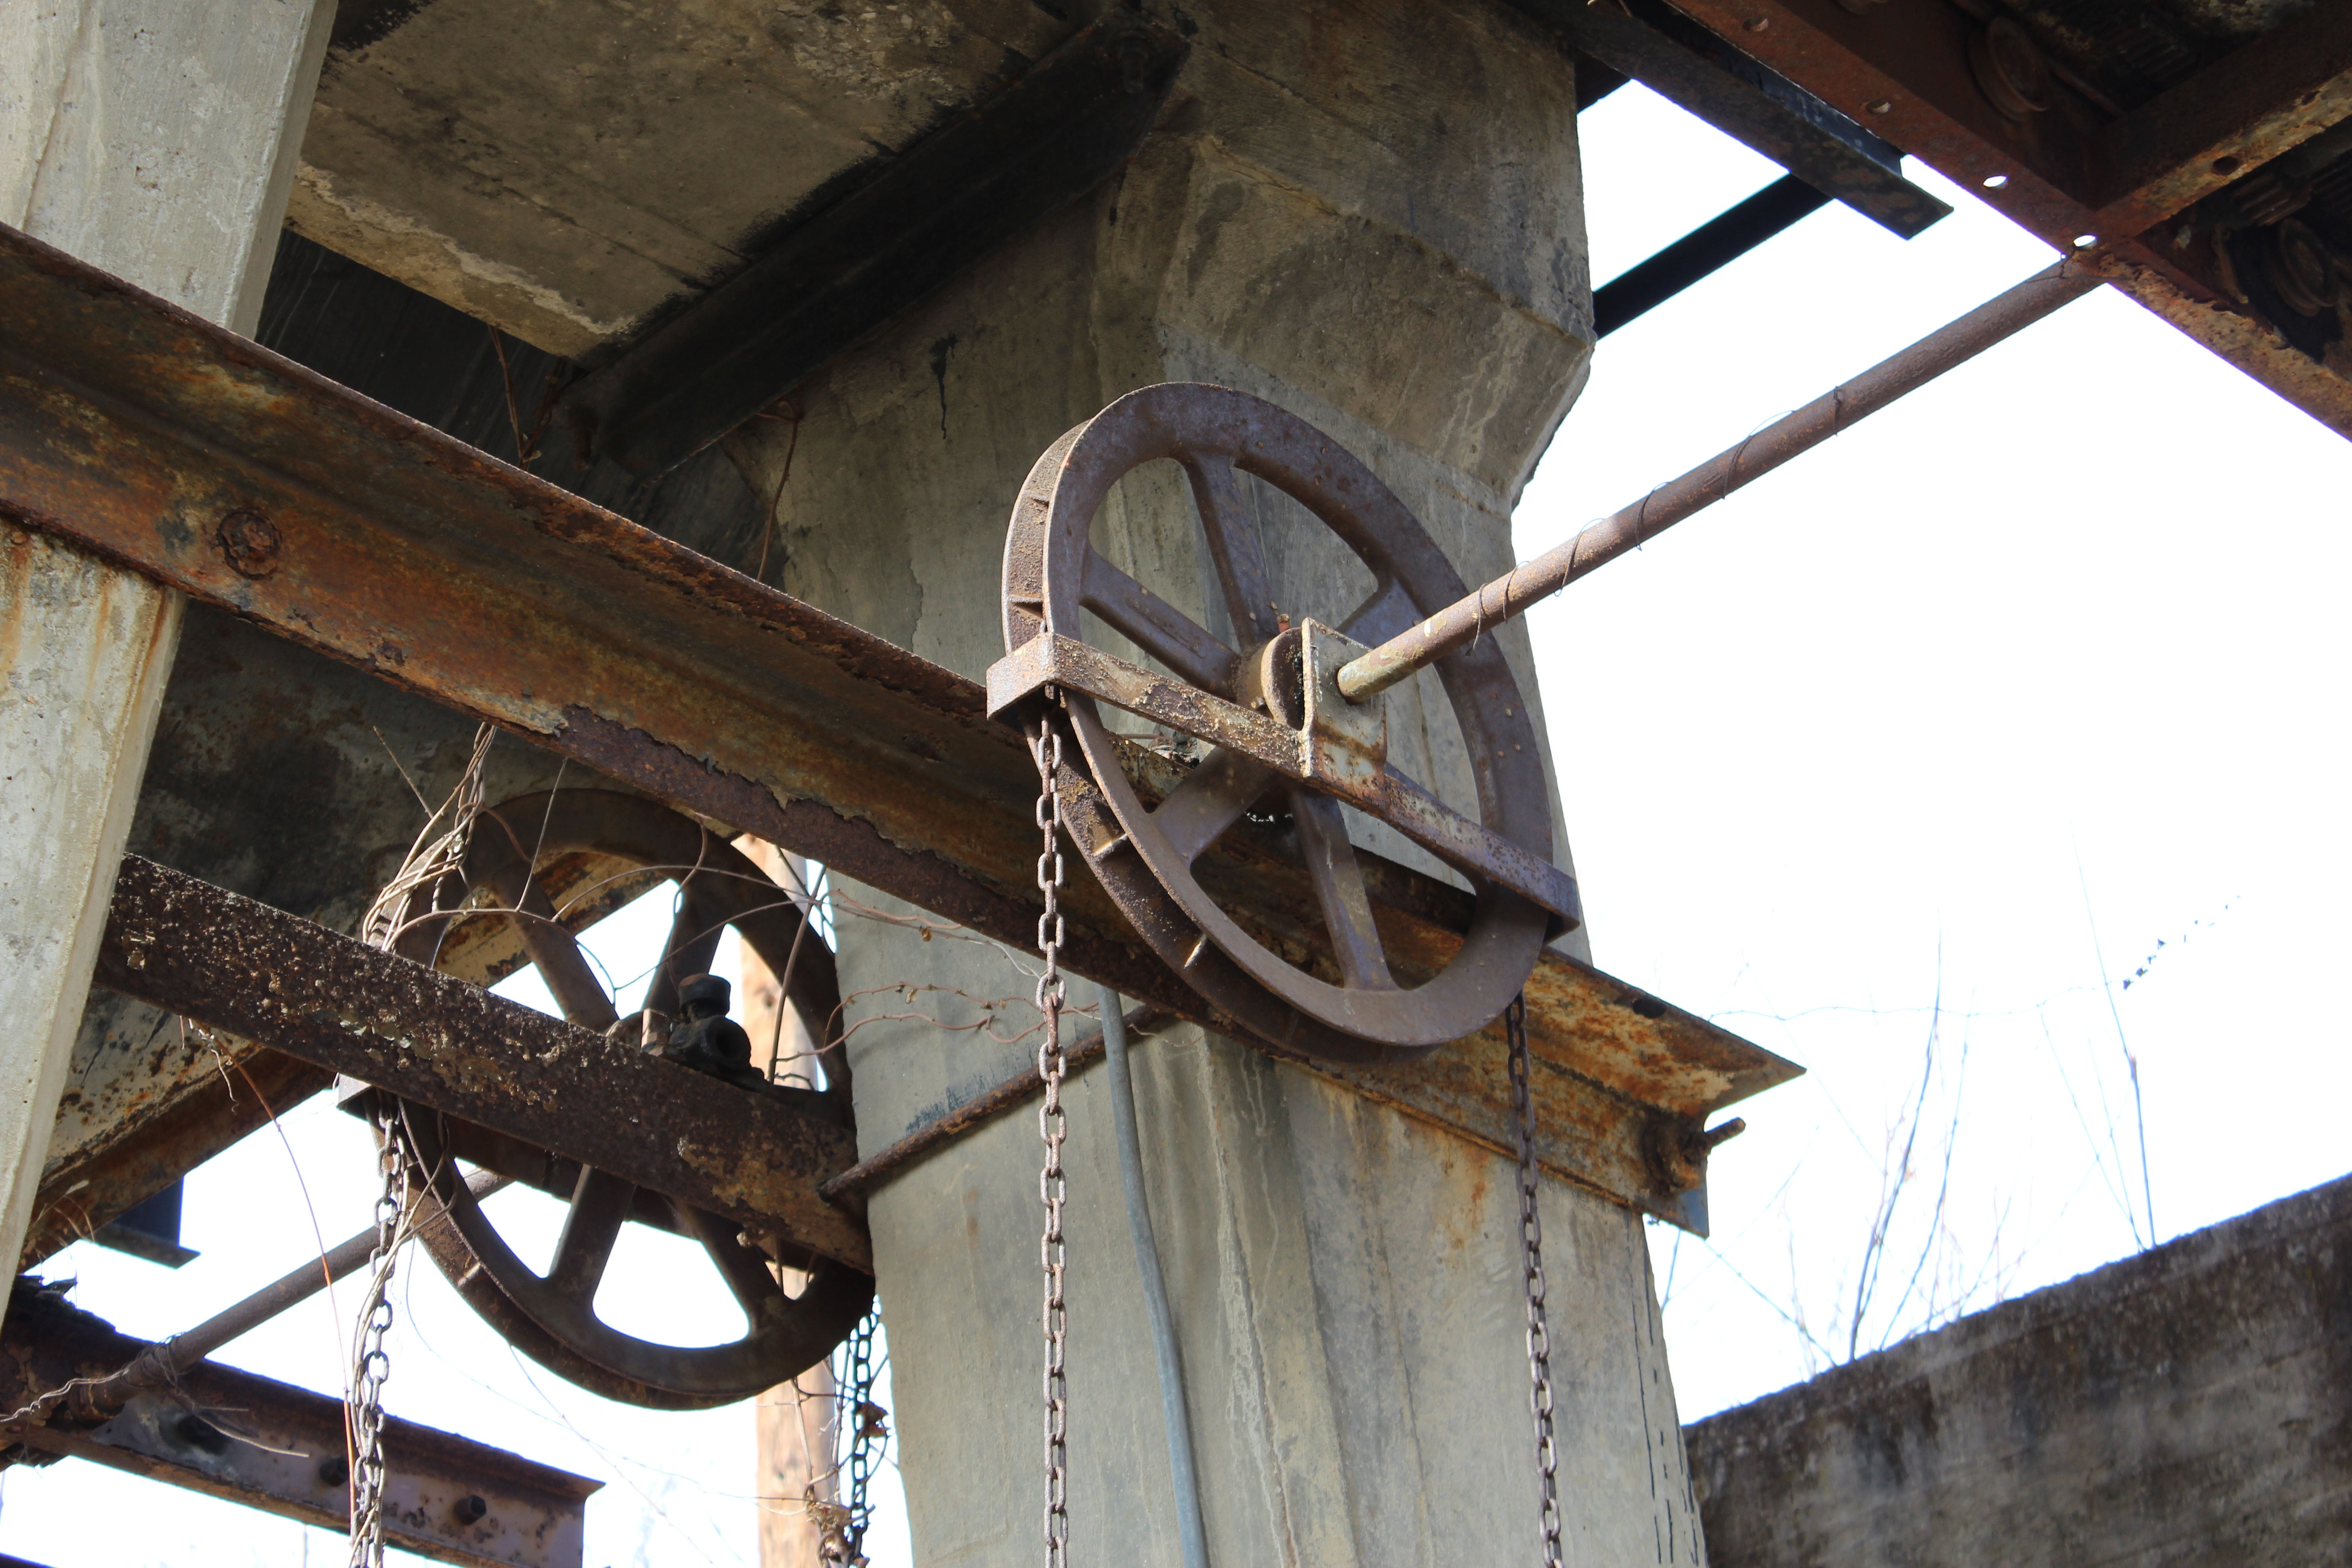
wood, wheel, chain, bell, rust, metal, industrial, church bell, iron